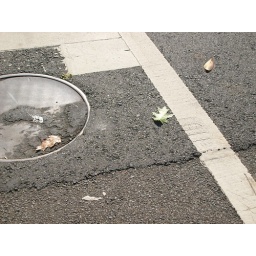
found all these small, colorful leaves to be so cute in the streets.